Fontana, California

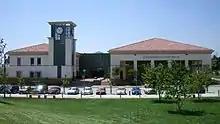
Lewis Library and Technology Center

The Lewis Library and Technology Center, opened in 2008 at an estimated cost of over $60,000,000, is the largest library in the San Bernardino County Library System.